David Sharp (mountaineer)

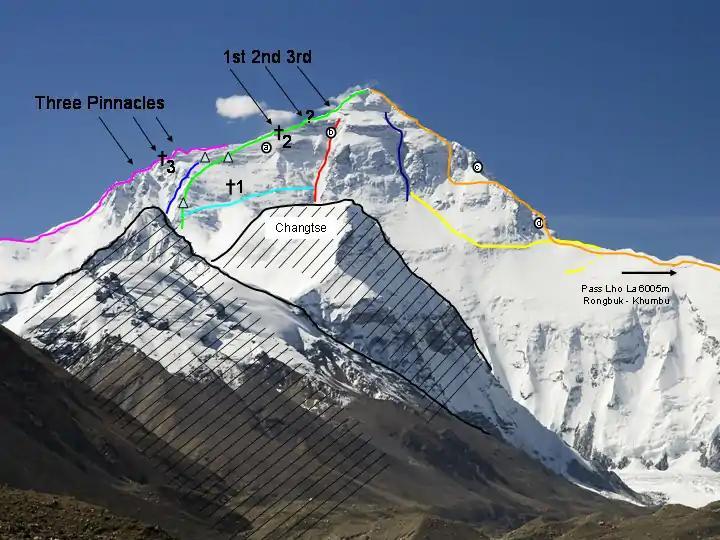
The location of the Three Steps on the northeast ridge route is marked on this diagram, and the location of the rock overhang known as Green Boots' Cave where Sharp took shelter is marked with a †.

A team of Turkish climbers also reported encountering Sharp. They left their high camp in the evening on 14 May and were traveling in three separate groups.